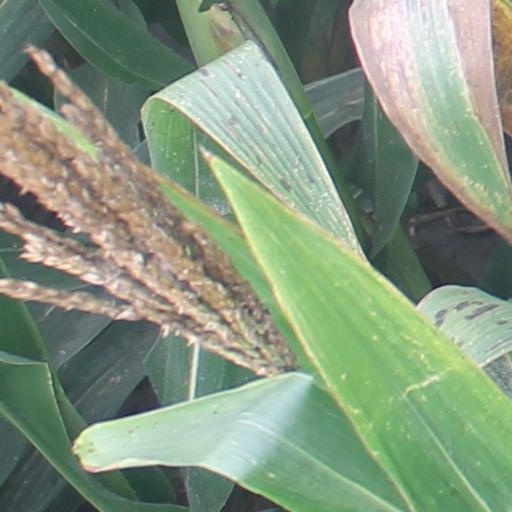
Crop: maize; corn